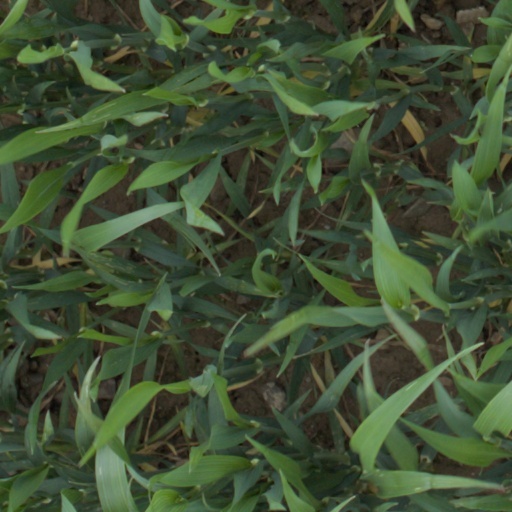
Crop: wheat